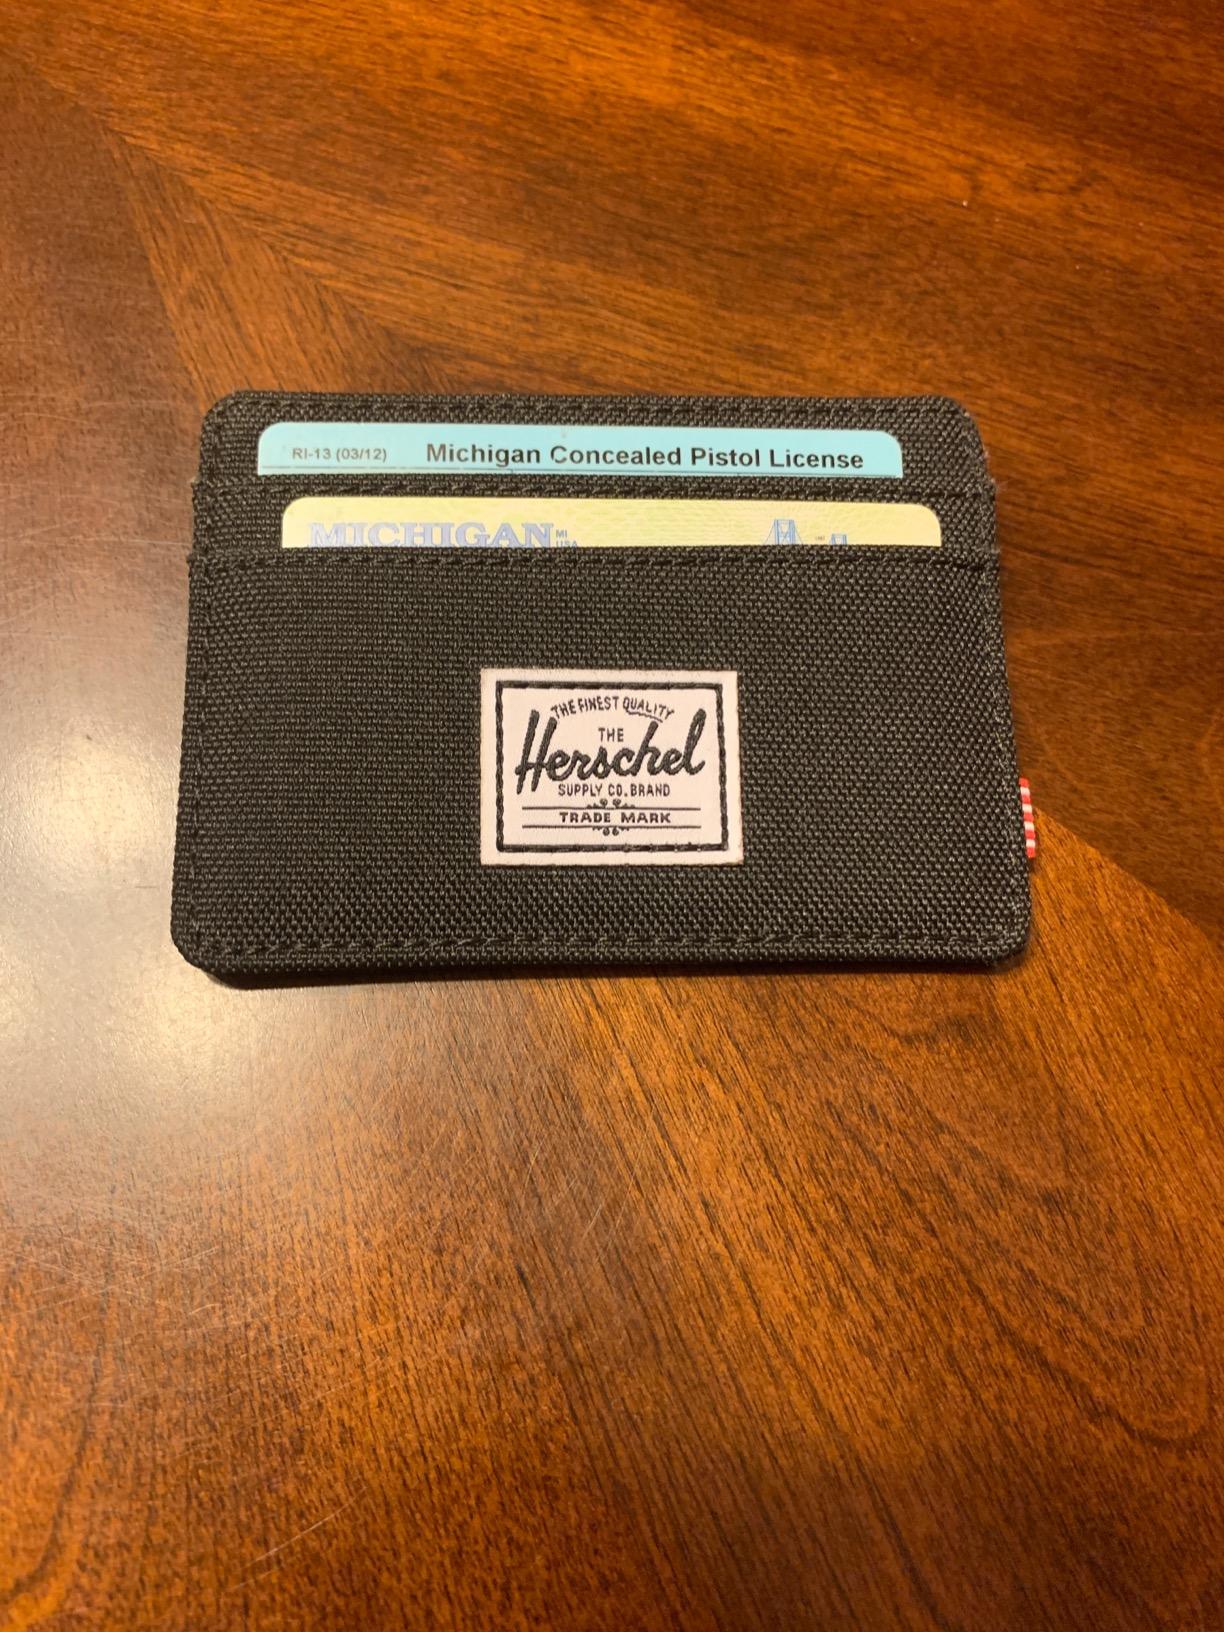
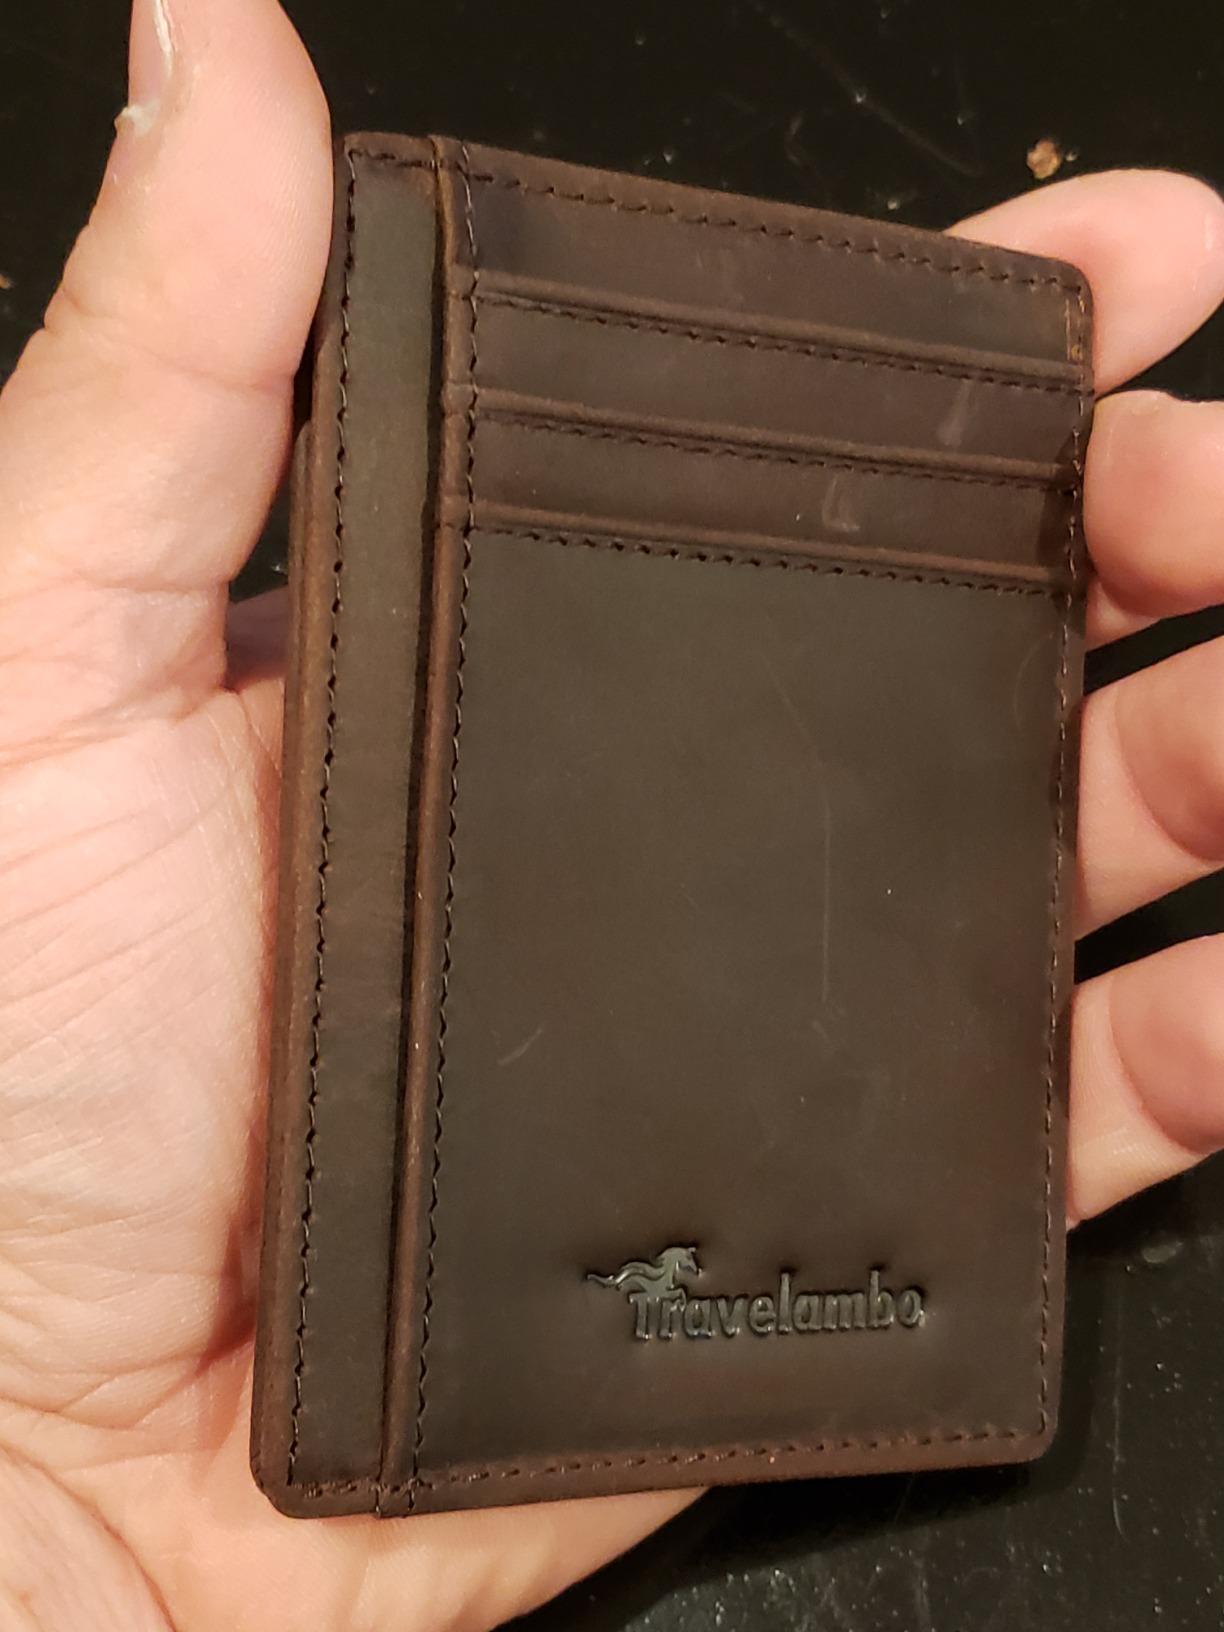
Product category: accessories_wallet
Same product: no